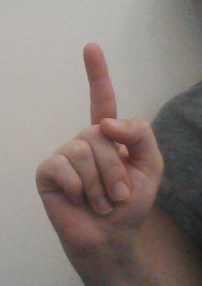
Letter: bb